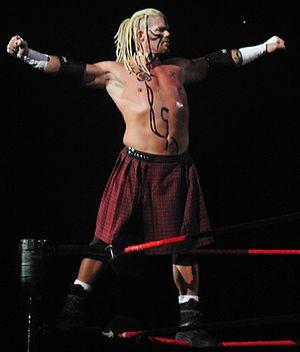
Le catcheur Raven at a WWE Raw à Rosemont en septembre 2002.
Scott Anthony Levy, plus connu le pseudonyme de Raven, est un catcheur semi-retraité, un acteur et un présentateur de podcast américain. Agent indépendant, il catche dans de nombreuses fédérations comme l'Extreme Championship Wrestling, la World Championship Wrestling, la World Wrestling Entertainment et Impact ! Wrestling. Il explose en popularité au milieu des années 1990 en créant et incarnant un personnage sombre qui se démarque par ses tactiques psychologiques de heel et sa gimmick inspirée de l'univers du grunge.